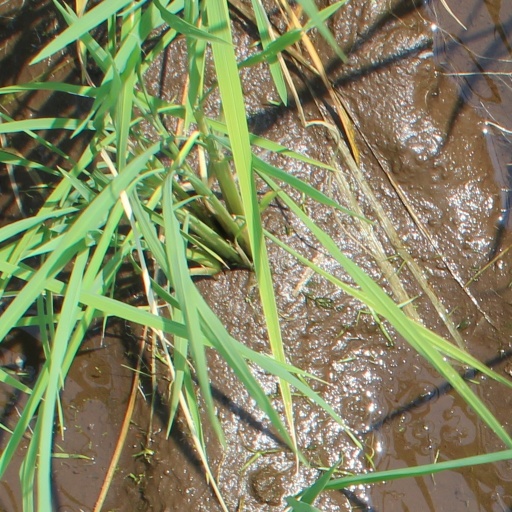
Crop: rice